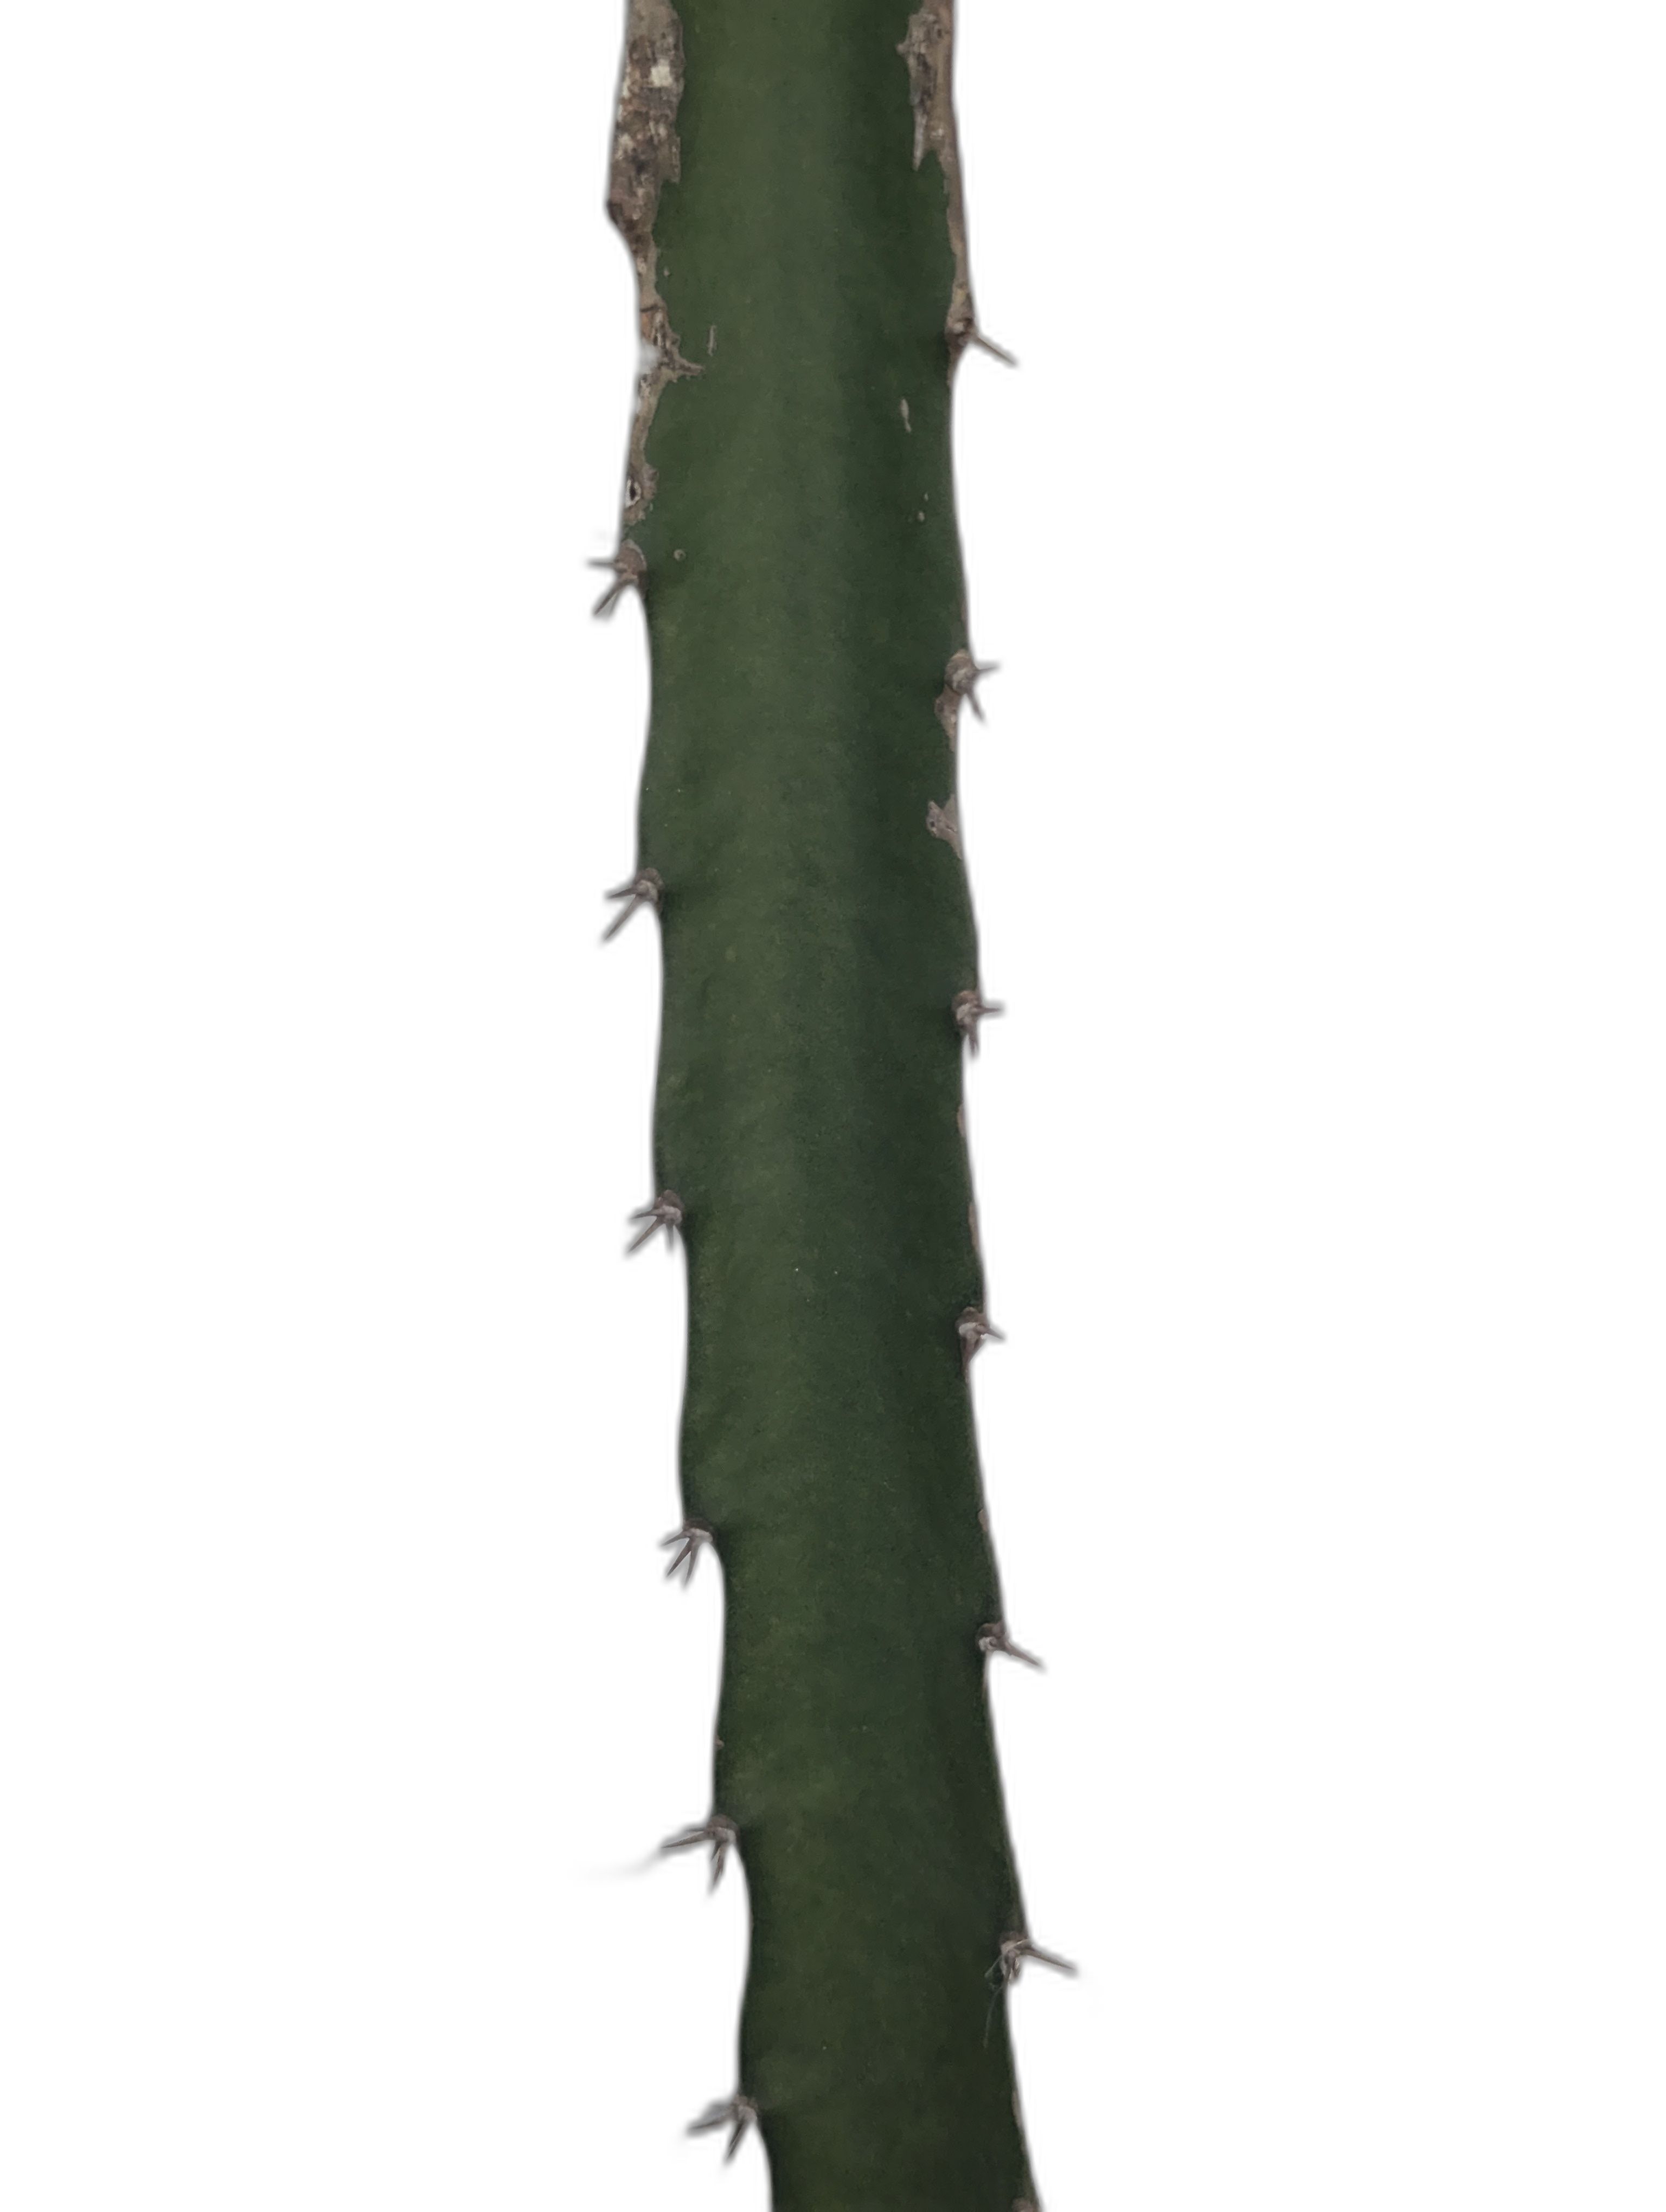
Label: Good leaf